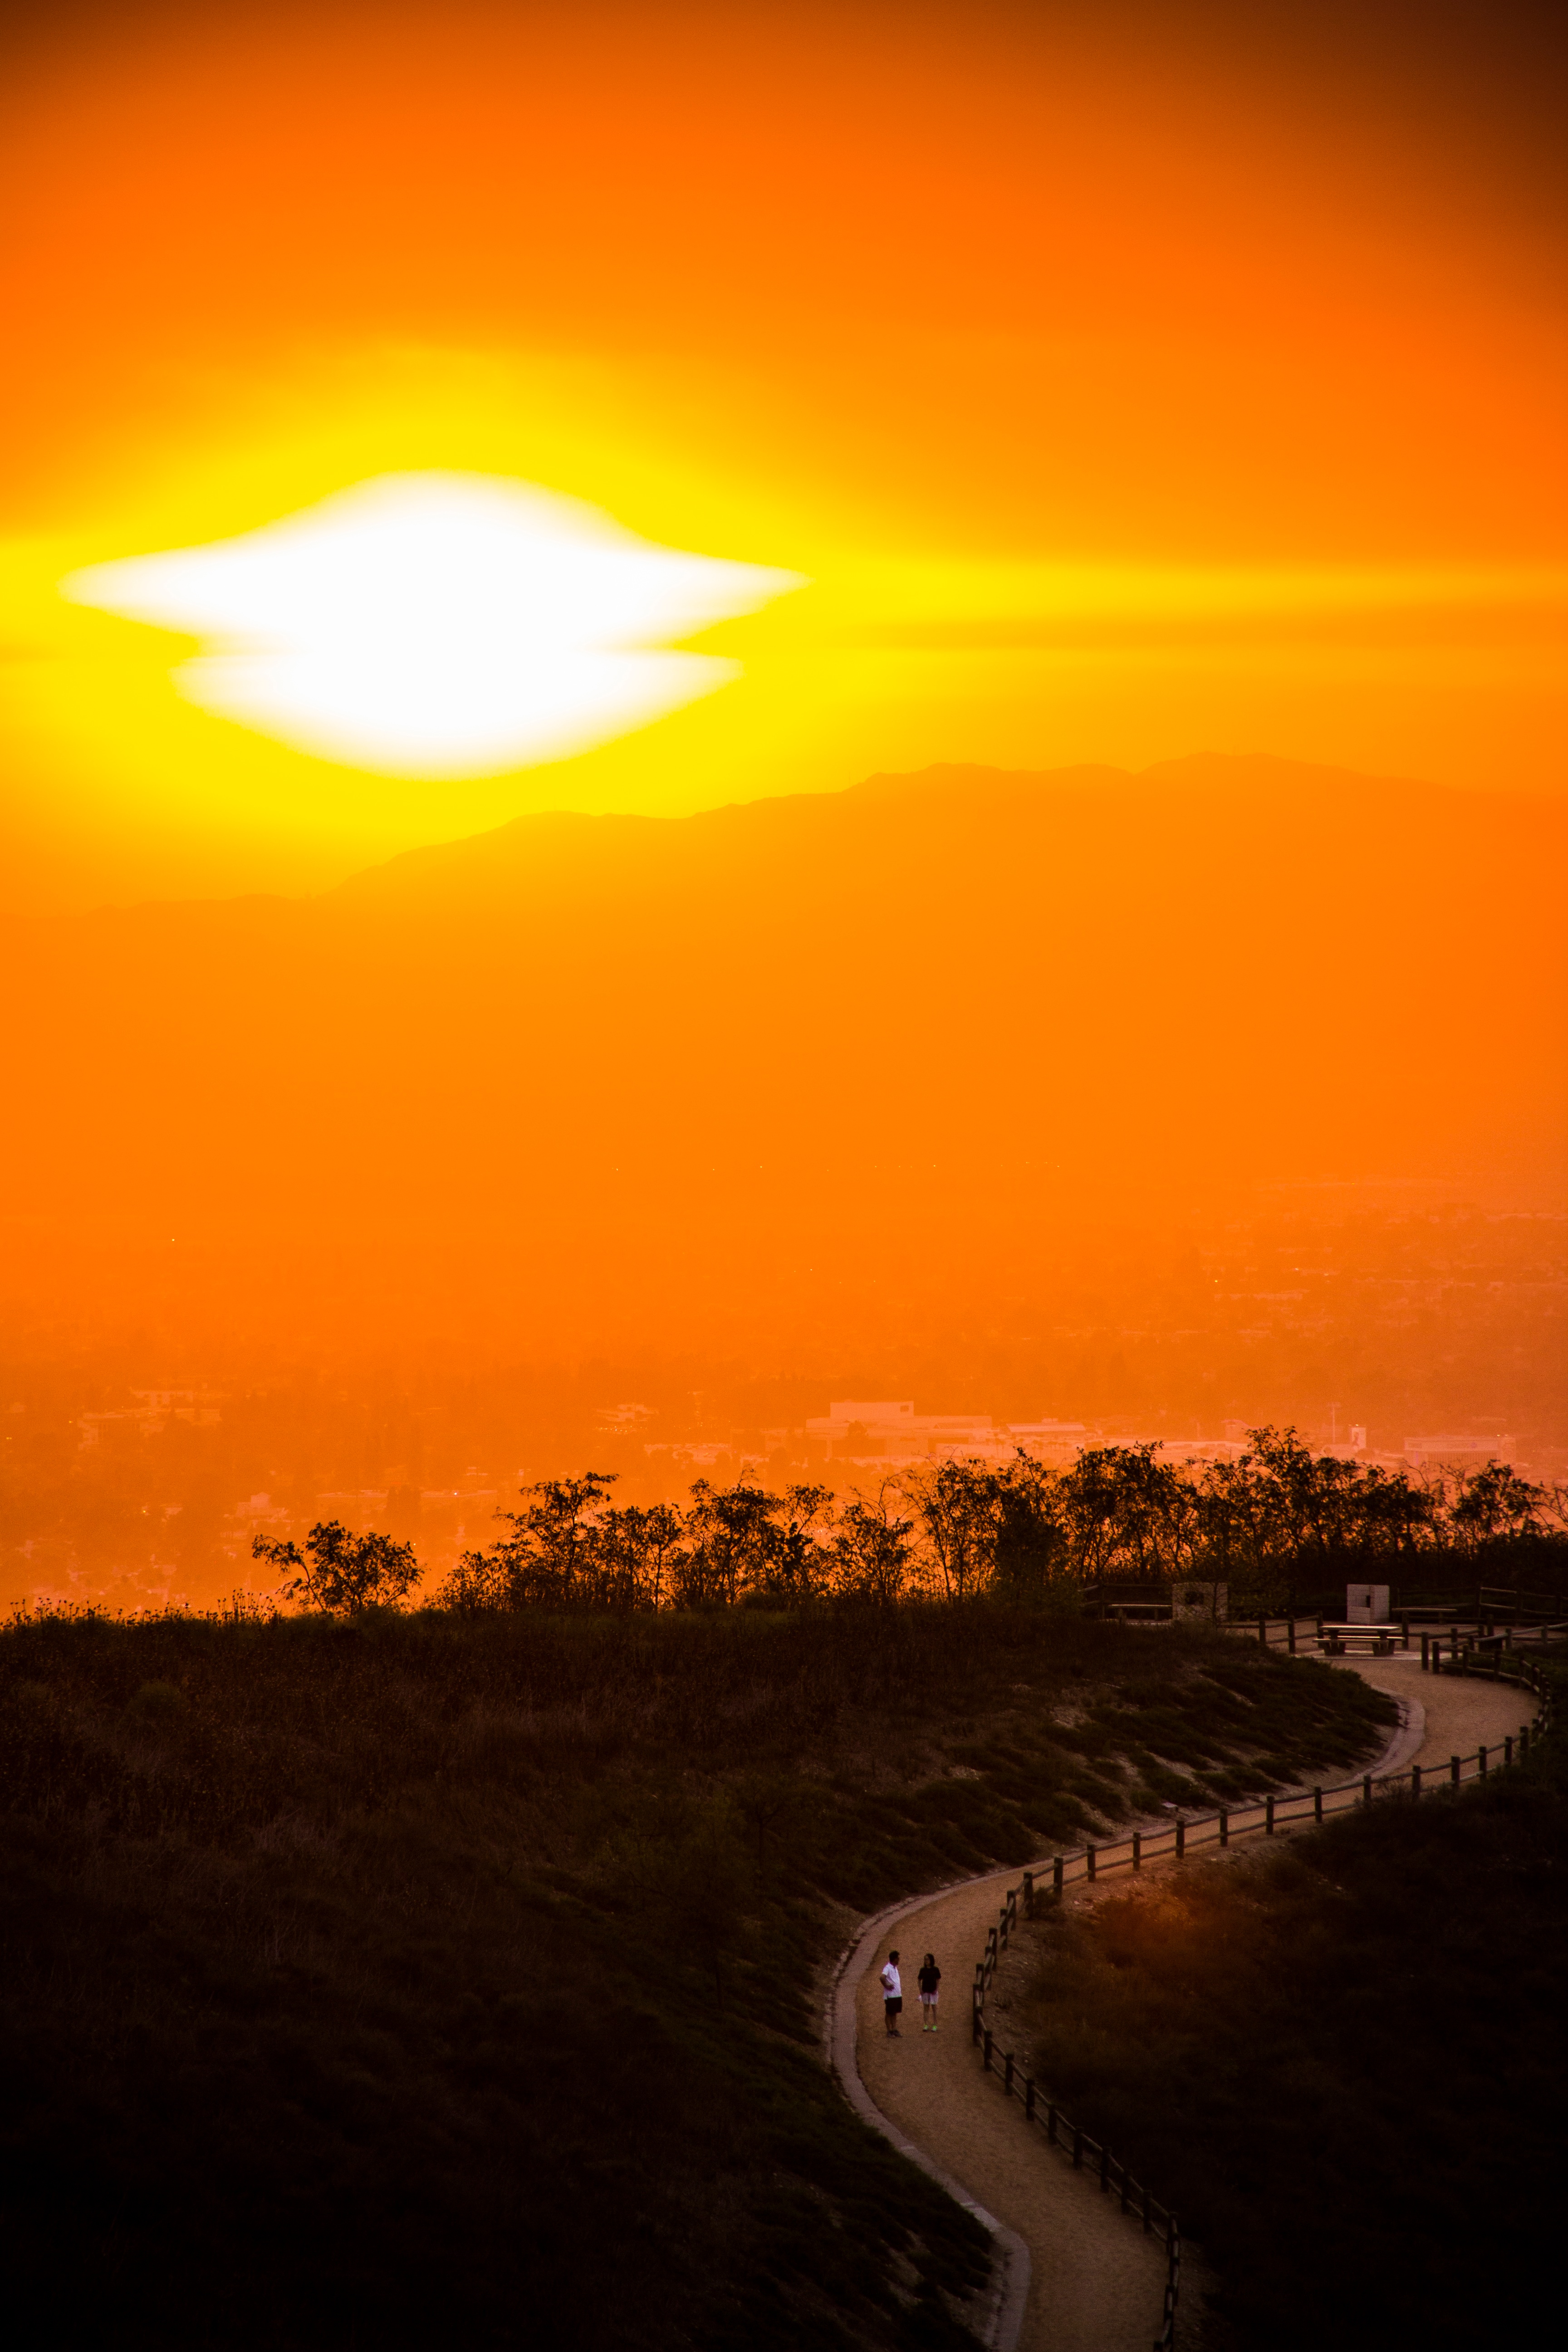
sea, coast, ocean, horizon, cloud, sky, sun, sunrise, sunset, sunlight, morning, wave, dawn, atmosphere, dusk, evening, reflection, afterglow, astronomical object, red sky at morning